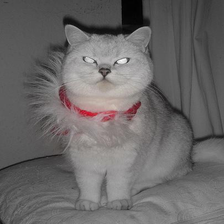
Species: cat
Breed: British Shorthair